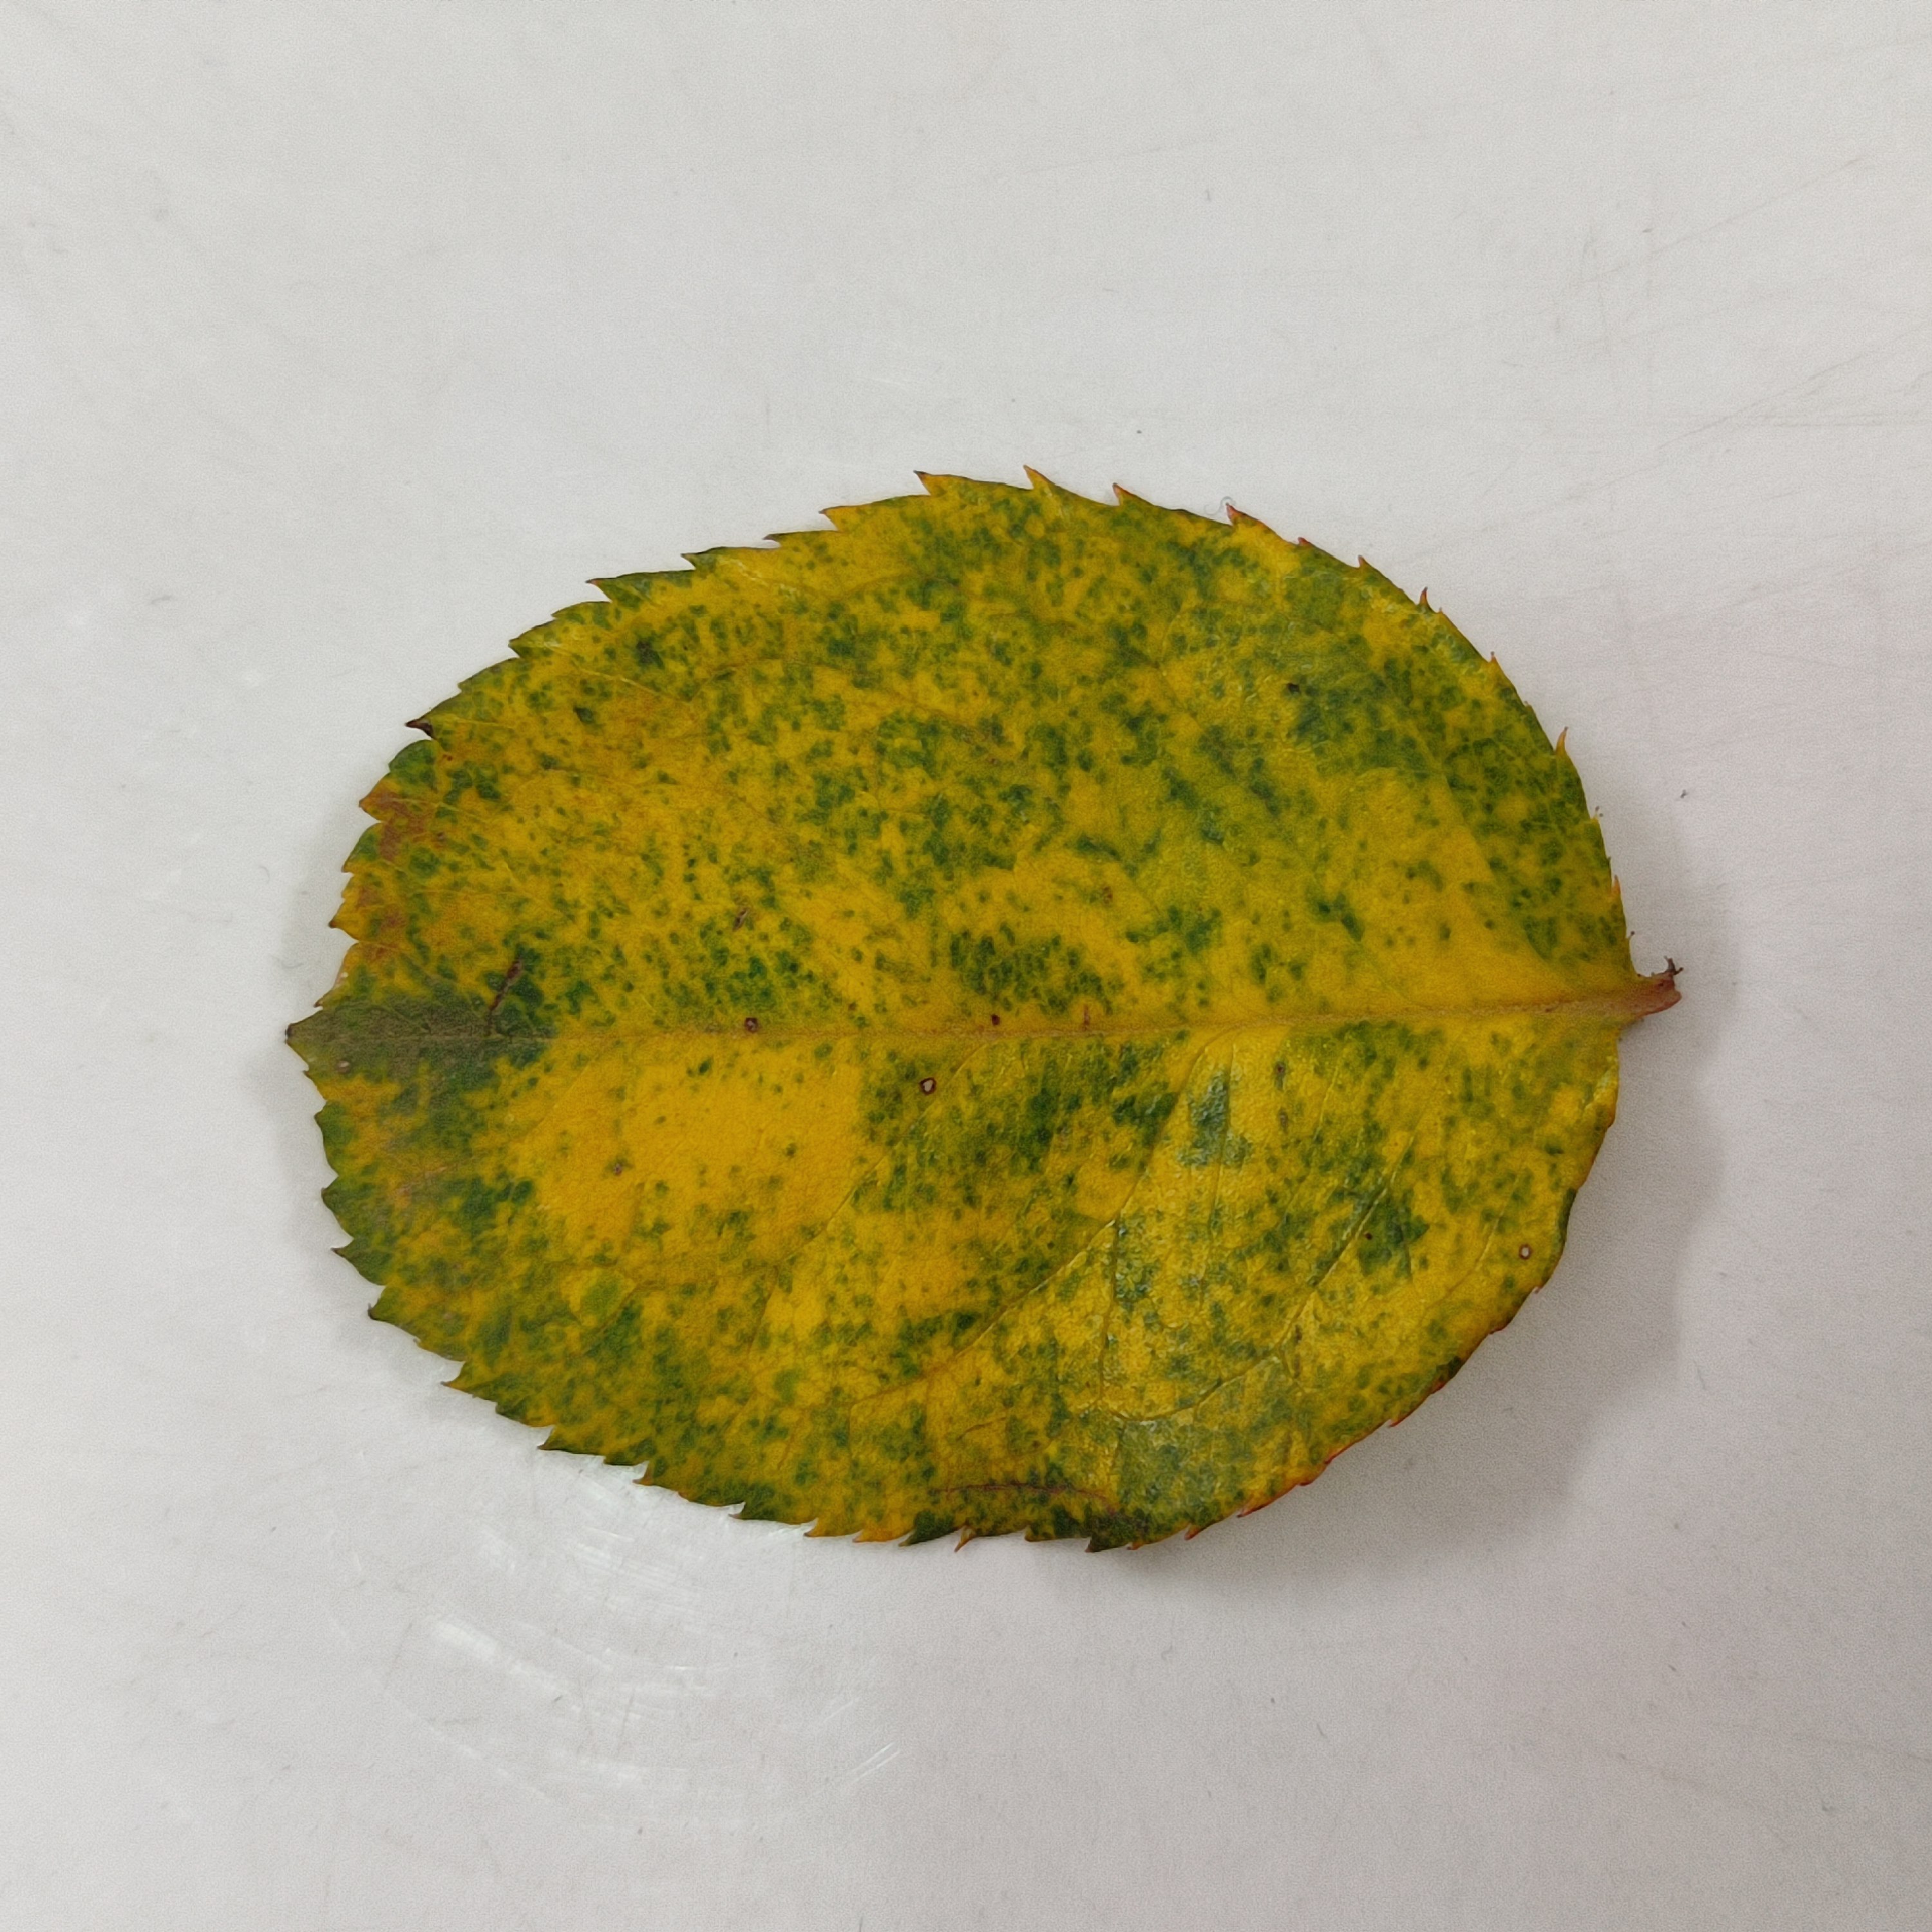
Label: Yellow Mosaic Virus